Ludwigsbad

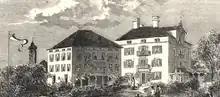
The Ludwigsbad in the 19th century (wood engraving after Max Kuhn, about 1870)

The former spa hotel Ludwigsbad in Bad Aibling was Bavaria’s first peat pulp spa and the world’s first saline peat pulp health resort. Its origins date back to a "Soolen- und Moorschlamm-Badeanstalt" founded by the royal Bavarian court physician Desiderius Beck in 1845.